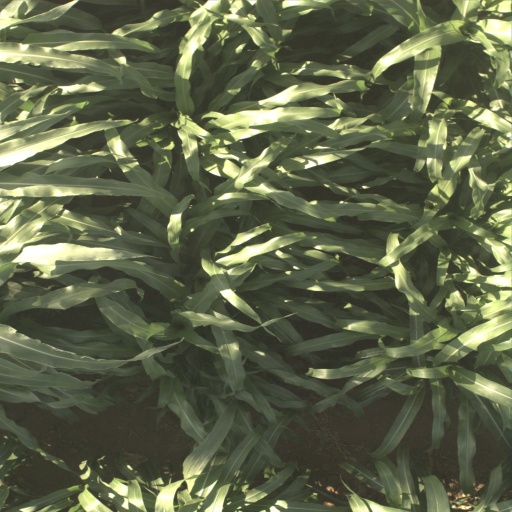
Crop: sorghum